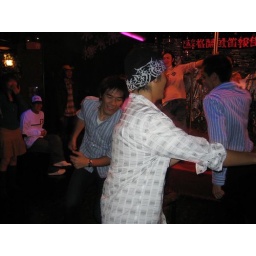
3 cute guys fighting over a chair